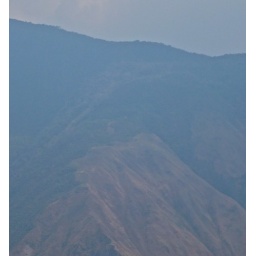
Machu Picchu - view of Llactapata in the distance - the white mark in the trees above the brown ridge